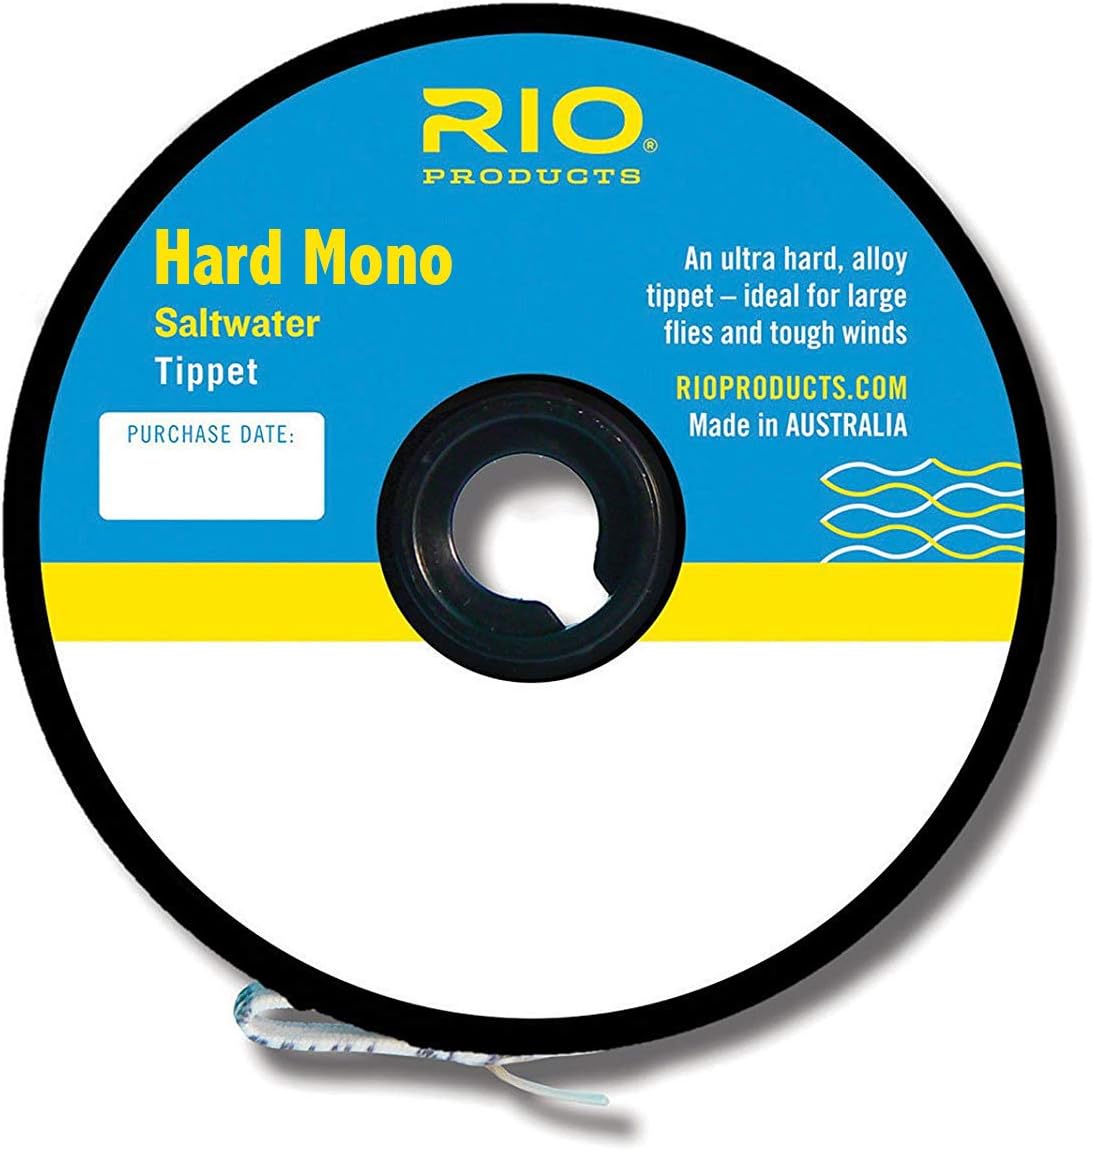
Rio Fly Fishing Tippet Hard Mono Saltwater 16Lb 30yd Fishing Tackle, Clear
Category: Sports & Outdoors
Product Description An ultra-hard, tough nylon tippet. Ideal for large flies and tough winds. About the manufacturer: Far Bank is an integrated manufacturer and distributor of fly fishing products, including fishing rods, fly reels, fly lines, leaders, tippets and performance outdoor apparel. Search Amazon for a complete list of Redington, Rio, and Sage products to outfit your favorite fly fisher. Set Contains: One RIO Hard Mono Saltwater 16Lb 30Yd
Features: RIO's Hard Mono Saltwater tippet is a very stiff, super abrasion-resistant nylon tippet material. | Ideal for casting the largest flies and in tough winds to get the very best turnover. | It is available in "regular" sized spools and "guide" spools"